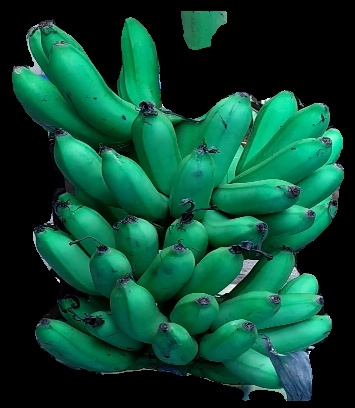
Variety: rasbale
Grade: grade1